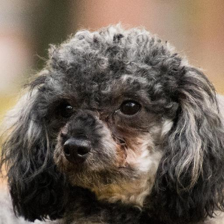
Label: animals